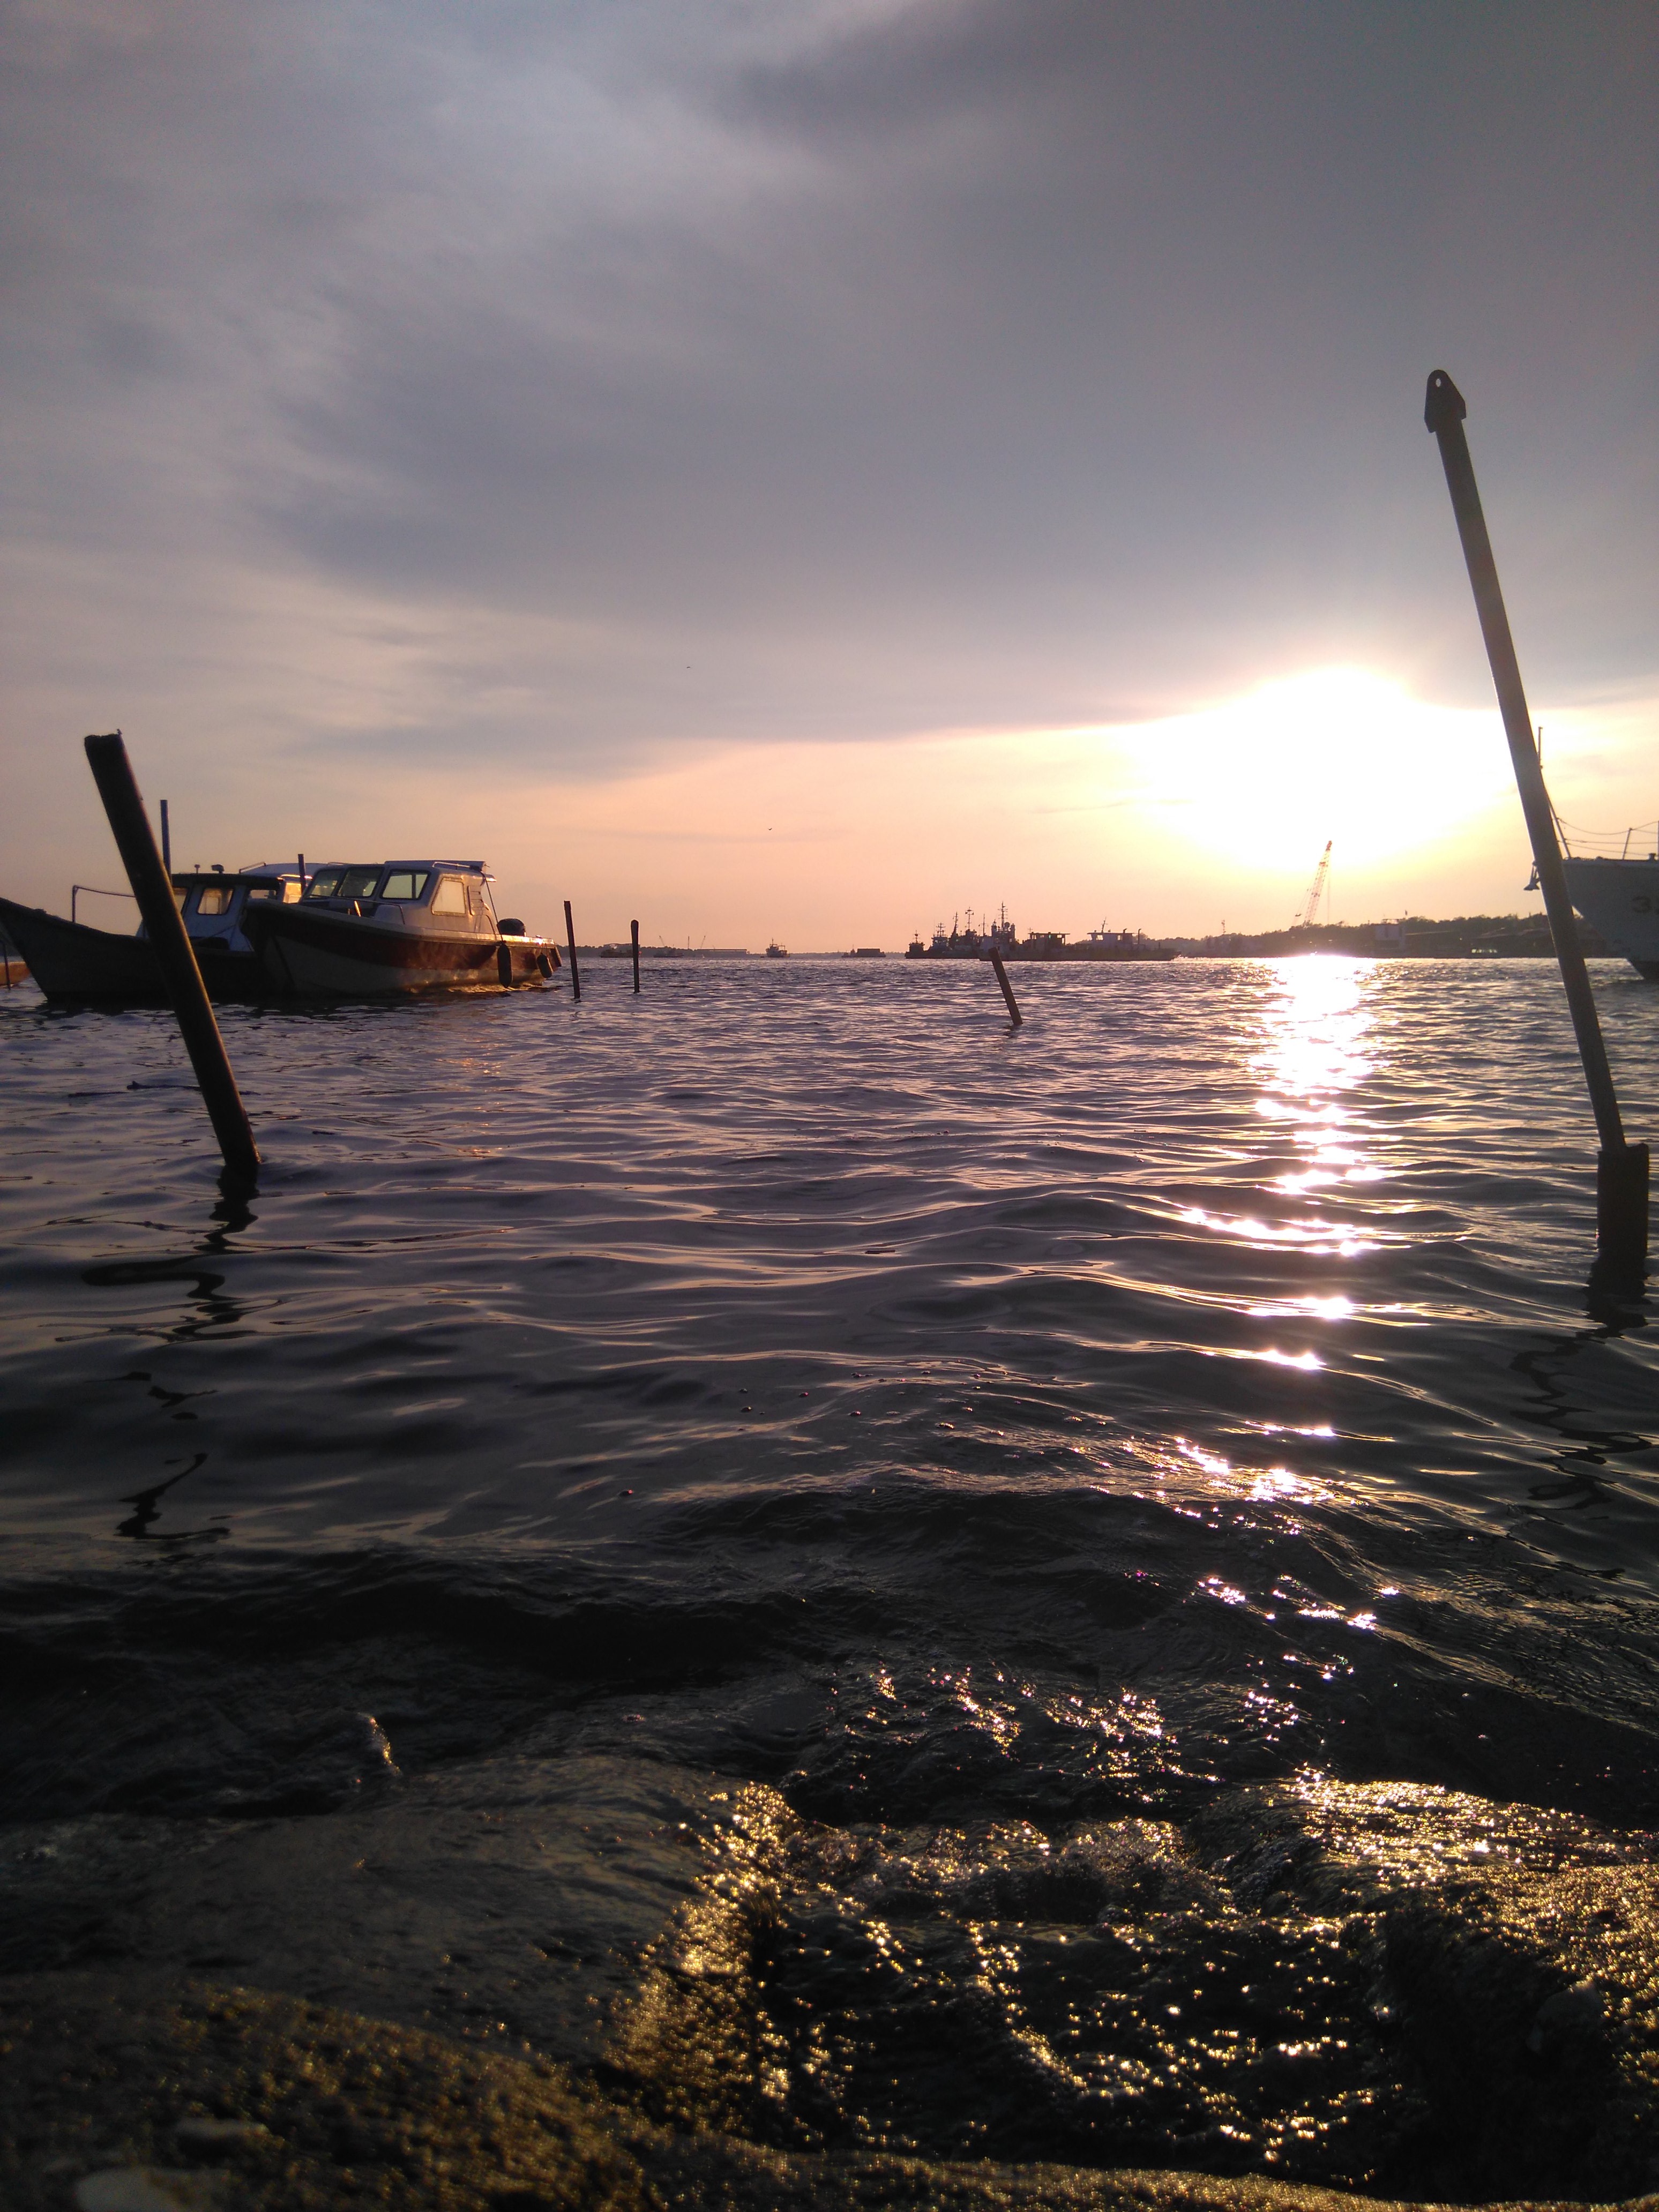
beach, sea, coast, water, sand, ocean, horizon, cloud, sun, sunrise, sunset, boat, sunlight, morning, shore, wave, dawn, dusk, evening, reflection, vehicle, bay, body of water